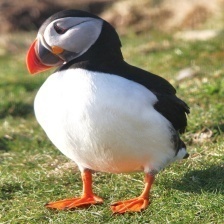
Species: PUFFIN
Scientific name: FRATERCULA